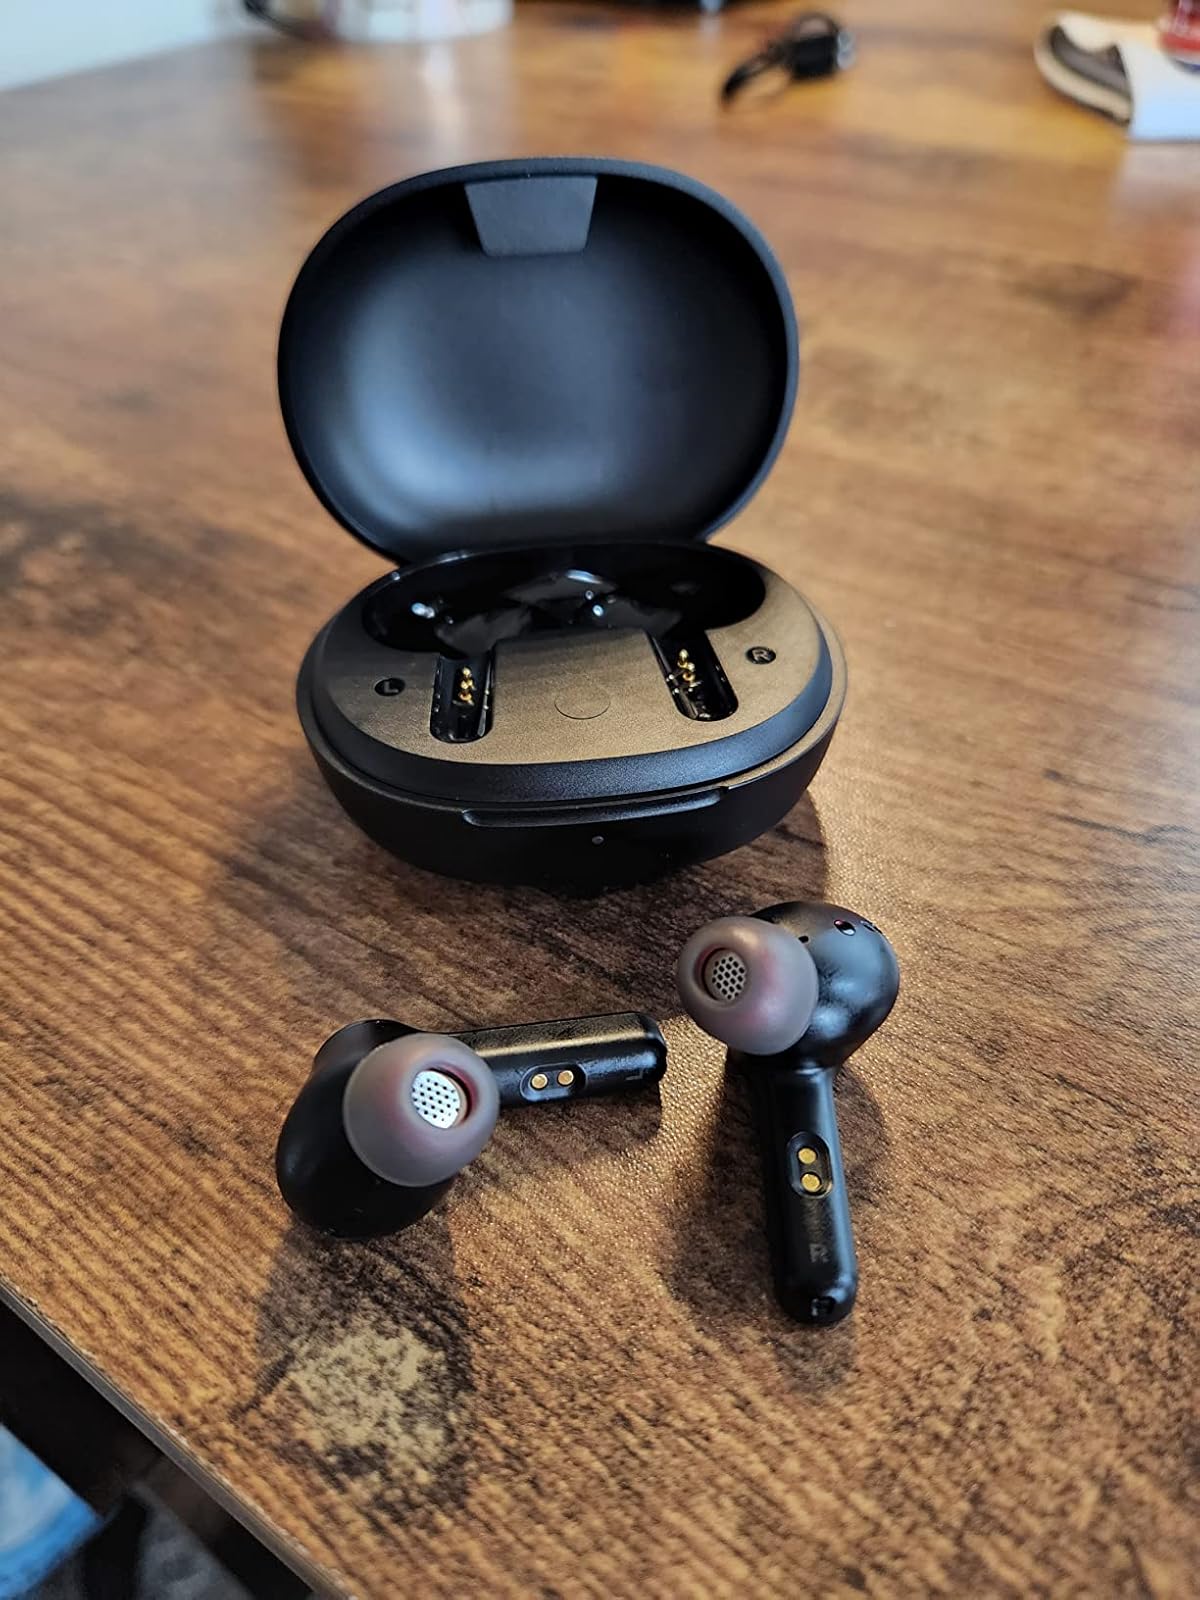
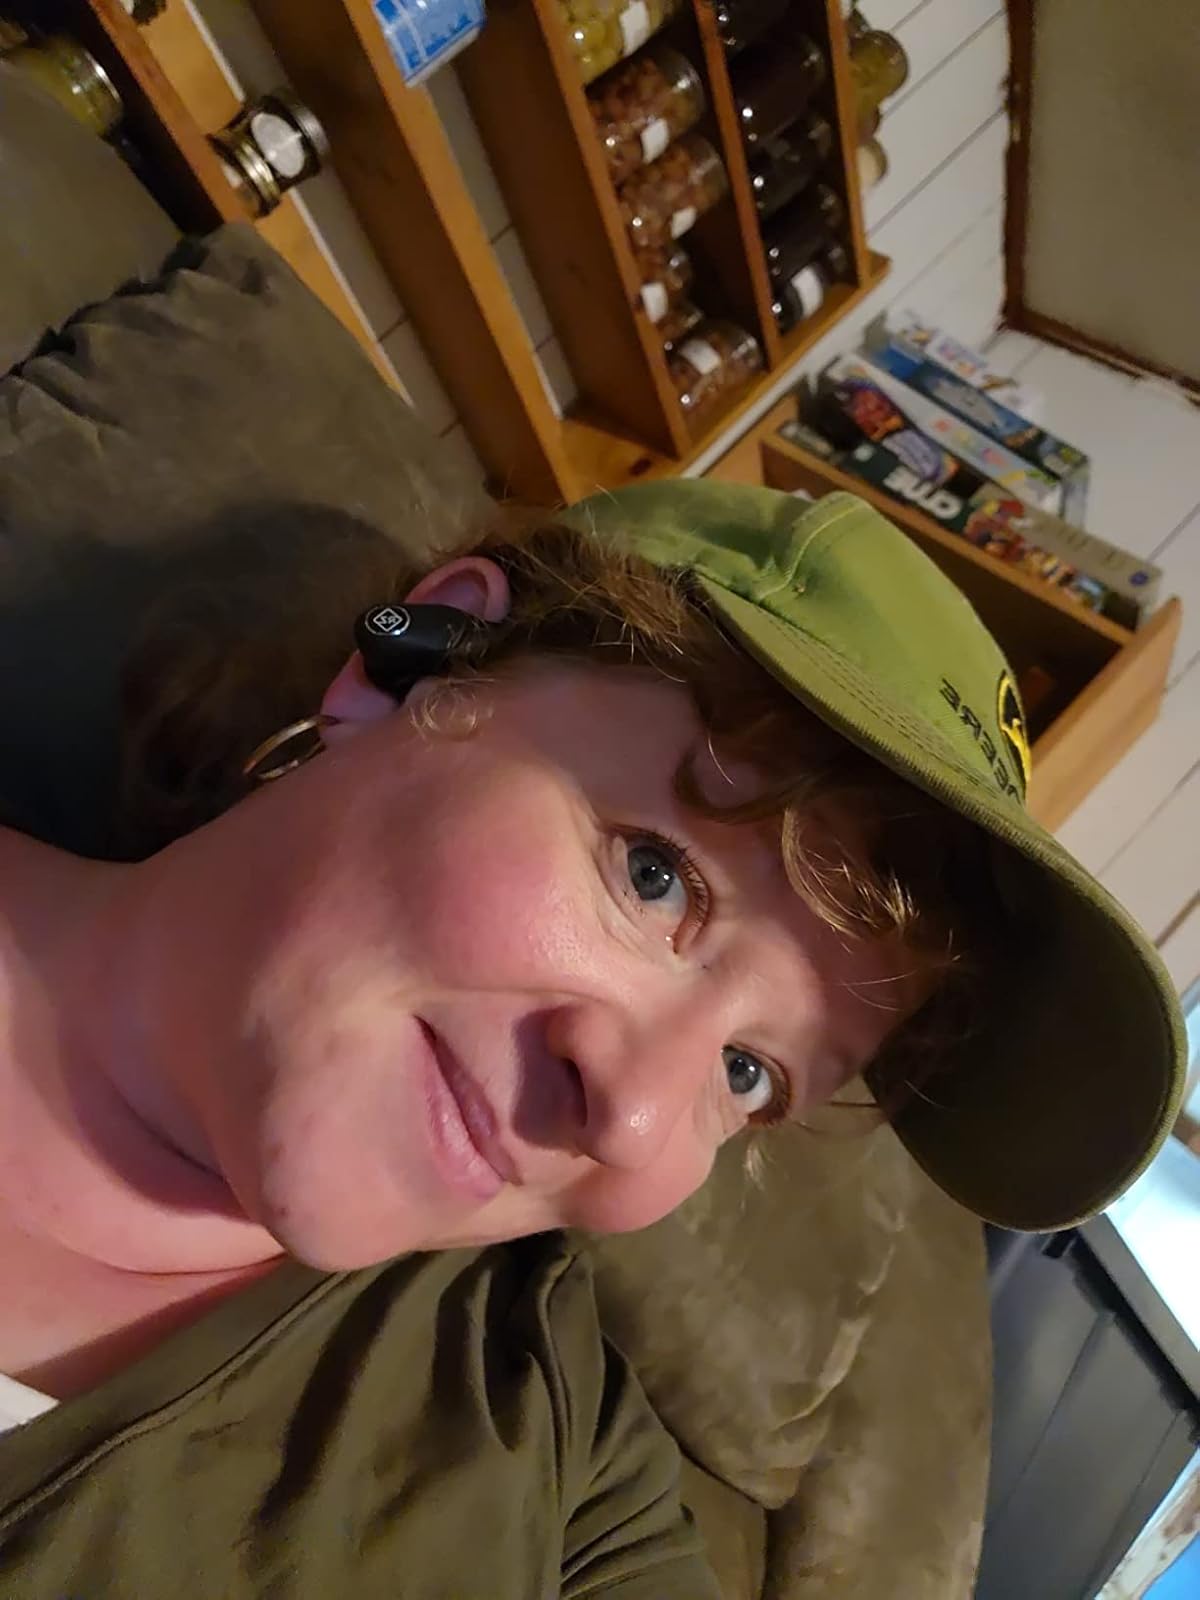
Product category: earbuds
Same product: no